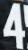
Number: 4